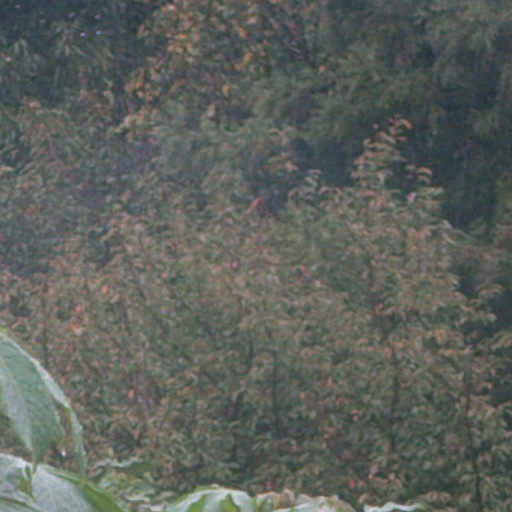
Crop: cassava